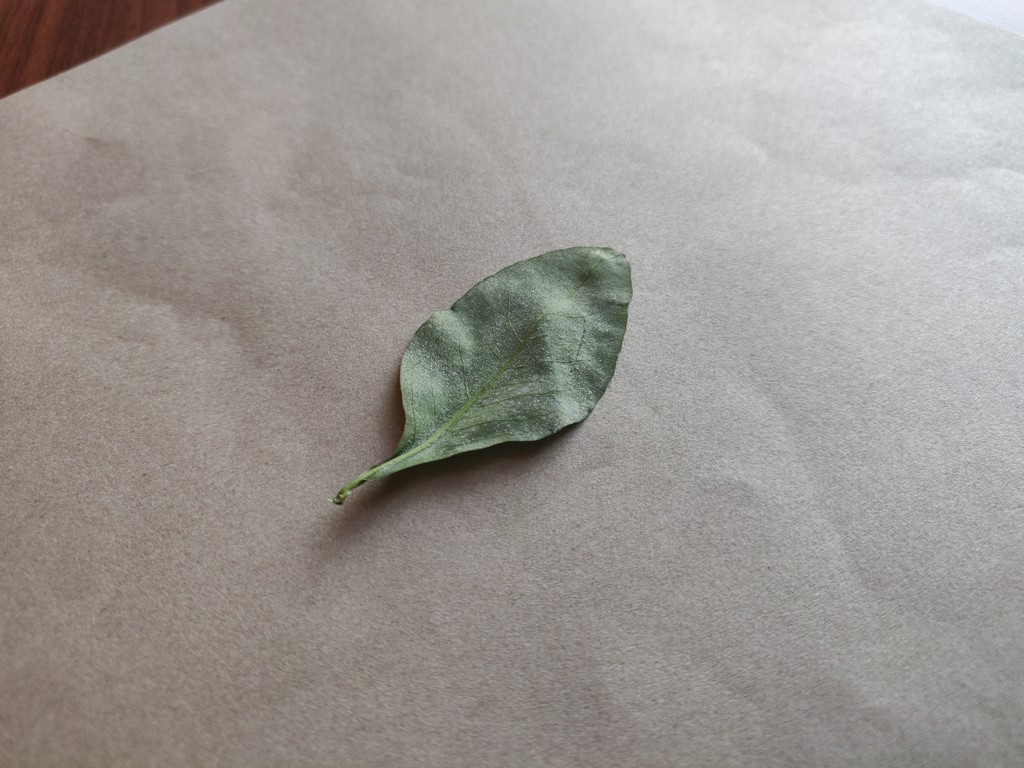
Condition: Unhealthy
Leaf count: single
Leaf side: back